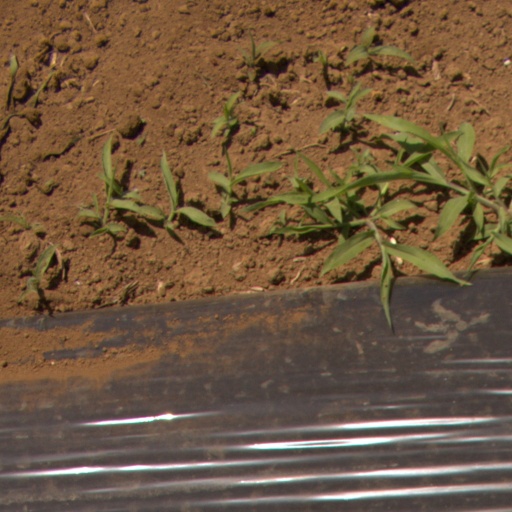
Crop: Jerusalem artichoke